349th Squadron (Belgium)

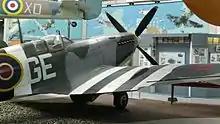
Spitfire Mk IX in the markings of No. 349 Squadron at the Royal Museum of the Armed Forces in Brussels.

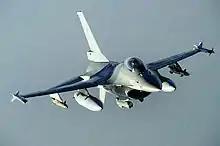
Belgian F-16 Fighting Falcon of 349th Squadron

In 1946, the unit was integrated in the Belgian Air Force. From 1998, the unit was commanded by future Belgian astronaut Frank De Winne.